British Academy Games Award for Performer in a Leading Role

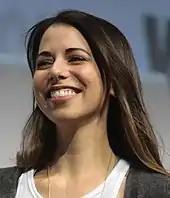
Laura Bailey, two-time nominee and 2020 winner

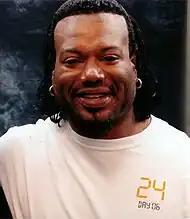
Christopher Judge received the award in 2022.

In the following table, the years are listed as per BAFTA convention, and generally correspond to the year of game release in the United Kingdom.